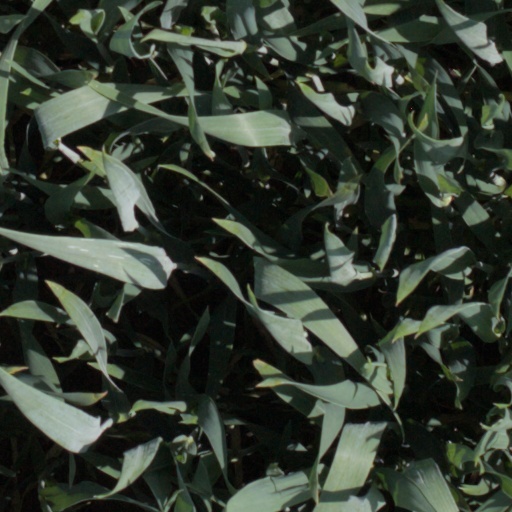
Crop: wheat